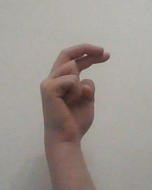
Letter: zay